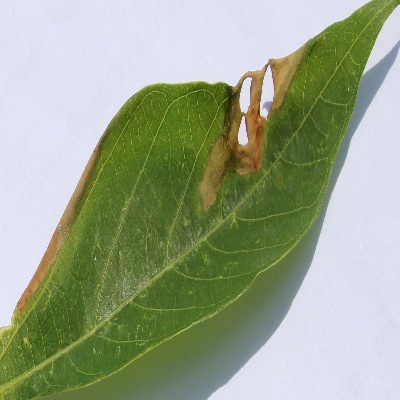
Crop: Cassava
Condition: bacterial blight